Delhi Metro

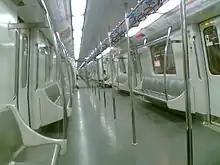
Interior of a Mitsubishi Corporation coach

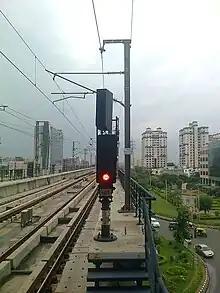
Metro signal

The metro uses cab signaling with a centralised automatic train control system consisting of automatic operation, protection and signaling modules. A 380 MHz digital trunked TETRA radio communication system from Motorola Solutions is used on all lines to carry voice and data information. For the Blue Line, Siemens supplied the electronic interlocking Sicas, the Vicos OC 500 operation-control system and the LZB 700 M automation-control system. An integrated system with optical fibre cable, on-train radio, CCTV, and a centralised clock and public address system is used for telecommunication during normal operations and emergencies. Alstom supplied the signaling system for the Red and Yellow Lines, and Bombardier Transportation supplied its CITYFLO 350 signaling system for the Green and Violet Lines.